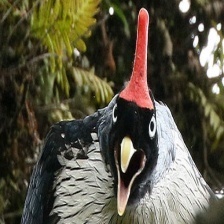
Species: HORNED GUAN
Scientific name: OREOPHASIS DERBIANUS